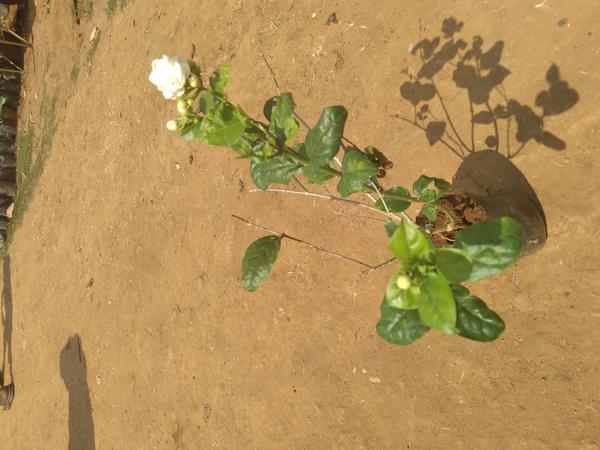
Plant: Jasmine